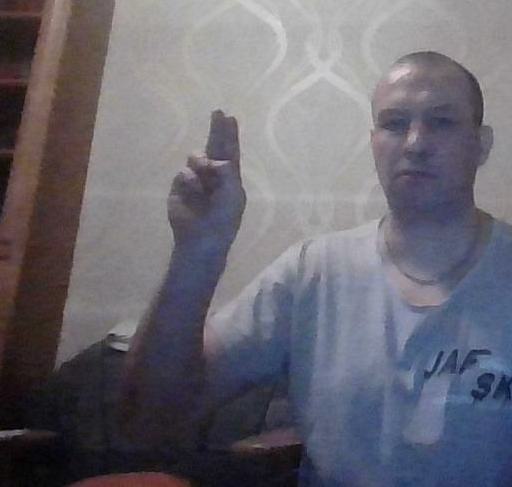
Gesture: two_up